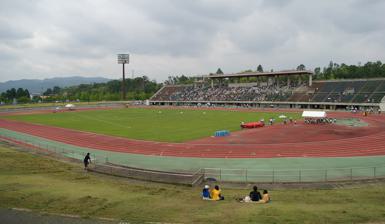
Building: Tsuyama Stadium
Country: Japan
Year built: 1994
Tsuyama Stadium 岡山県津山陸上競技場 Location Tsuyama , Okayama , Japan Coordinates 35°04′57″N 134°01′06″E / 35.0824°N 134.0182°E / 35.0824; 134.0182 Owner Okayama Prefecture Capacity 10,000 Opened 1994 Tenants Fagiano Okayama (2008-2012) Tsuyama Stadium ( 岡山県津山陸上競技場 ) is an athletic stadium in Tsuyama , Okayama , Japan . It was one of the home stadiums of football club Fagiano Okayama . References